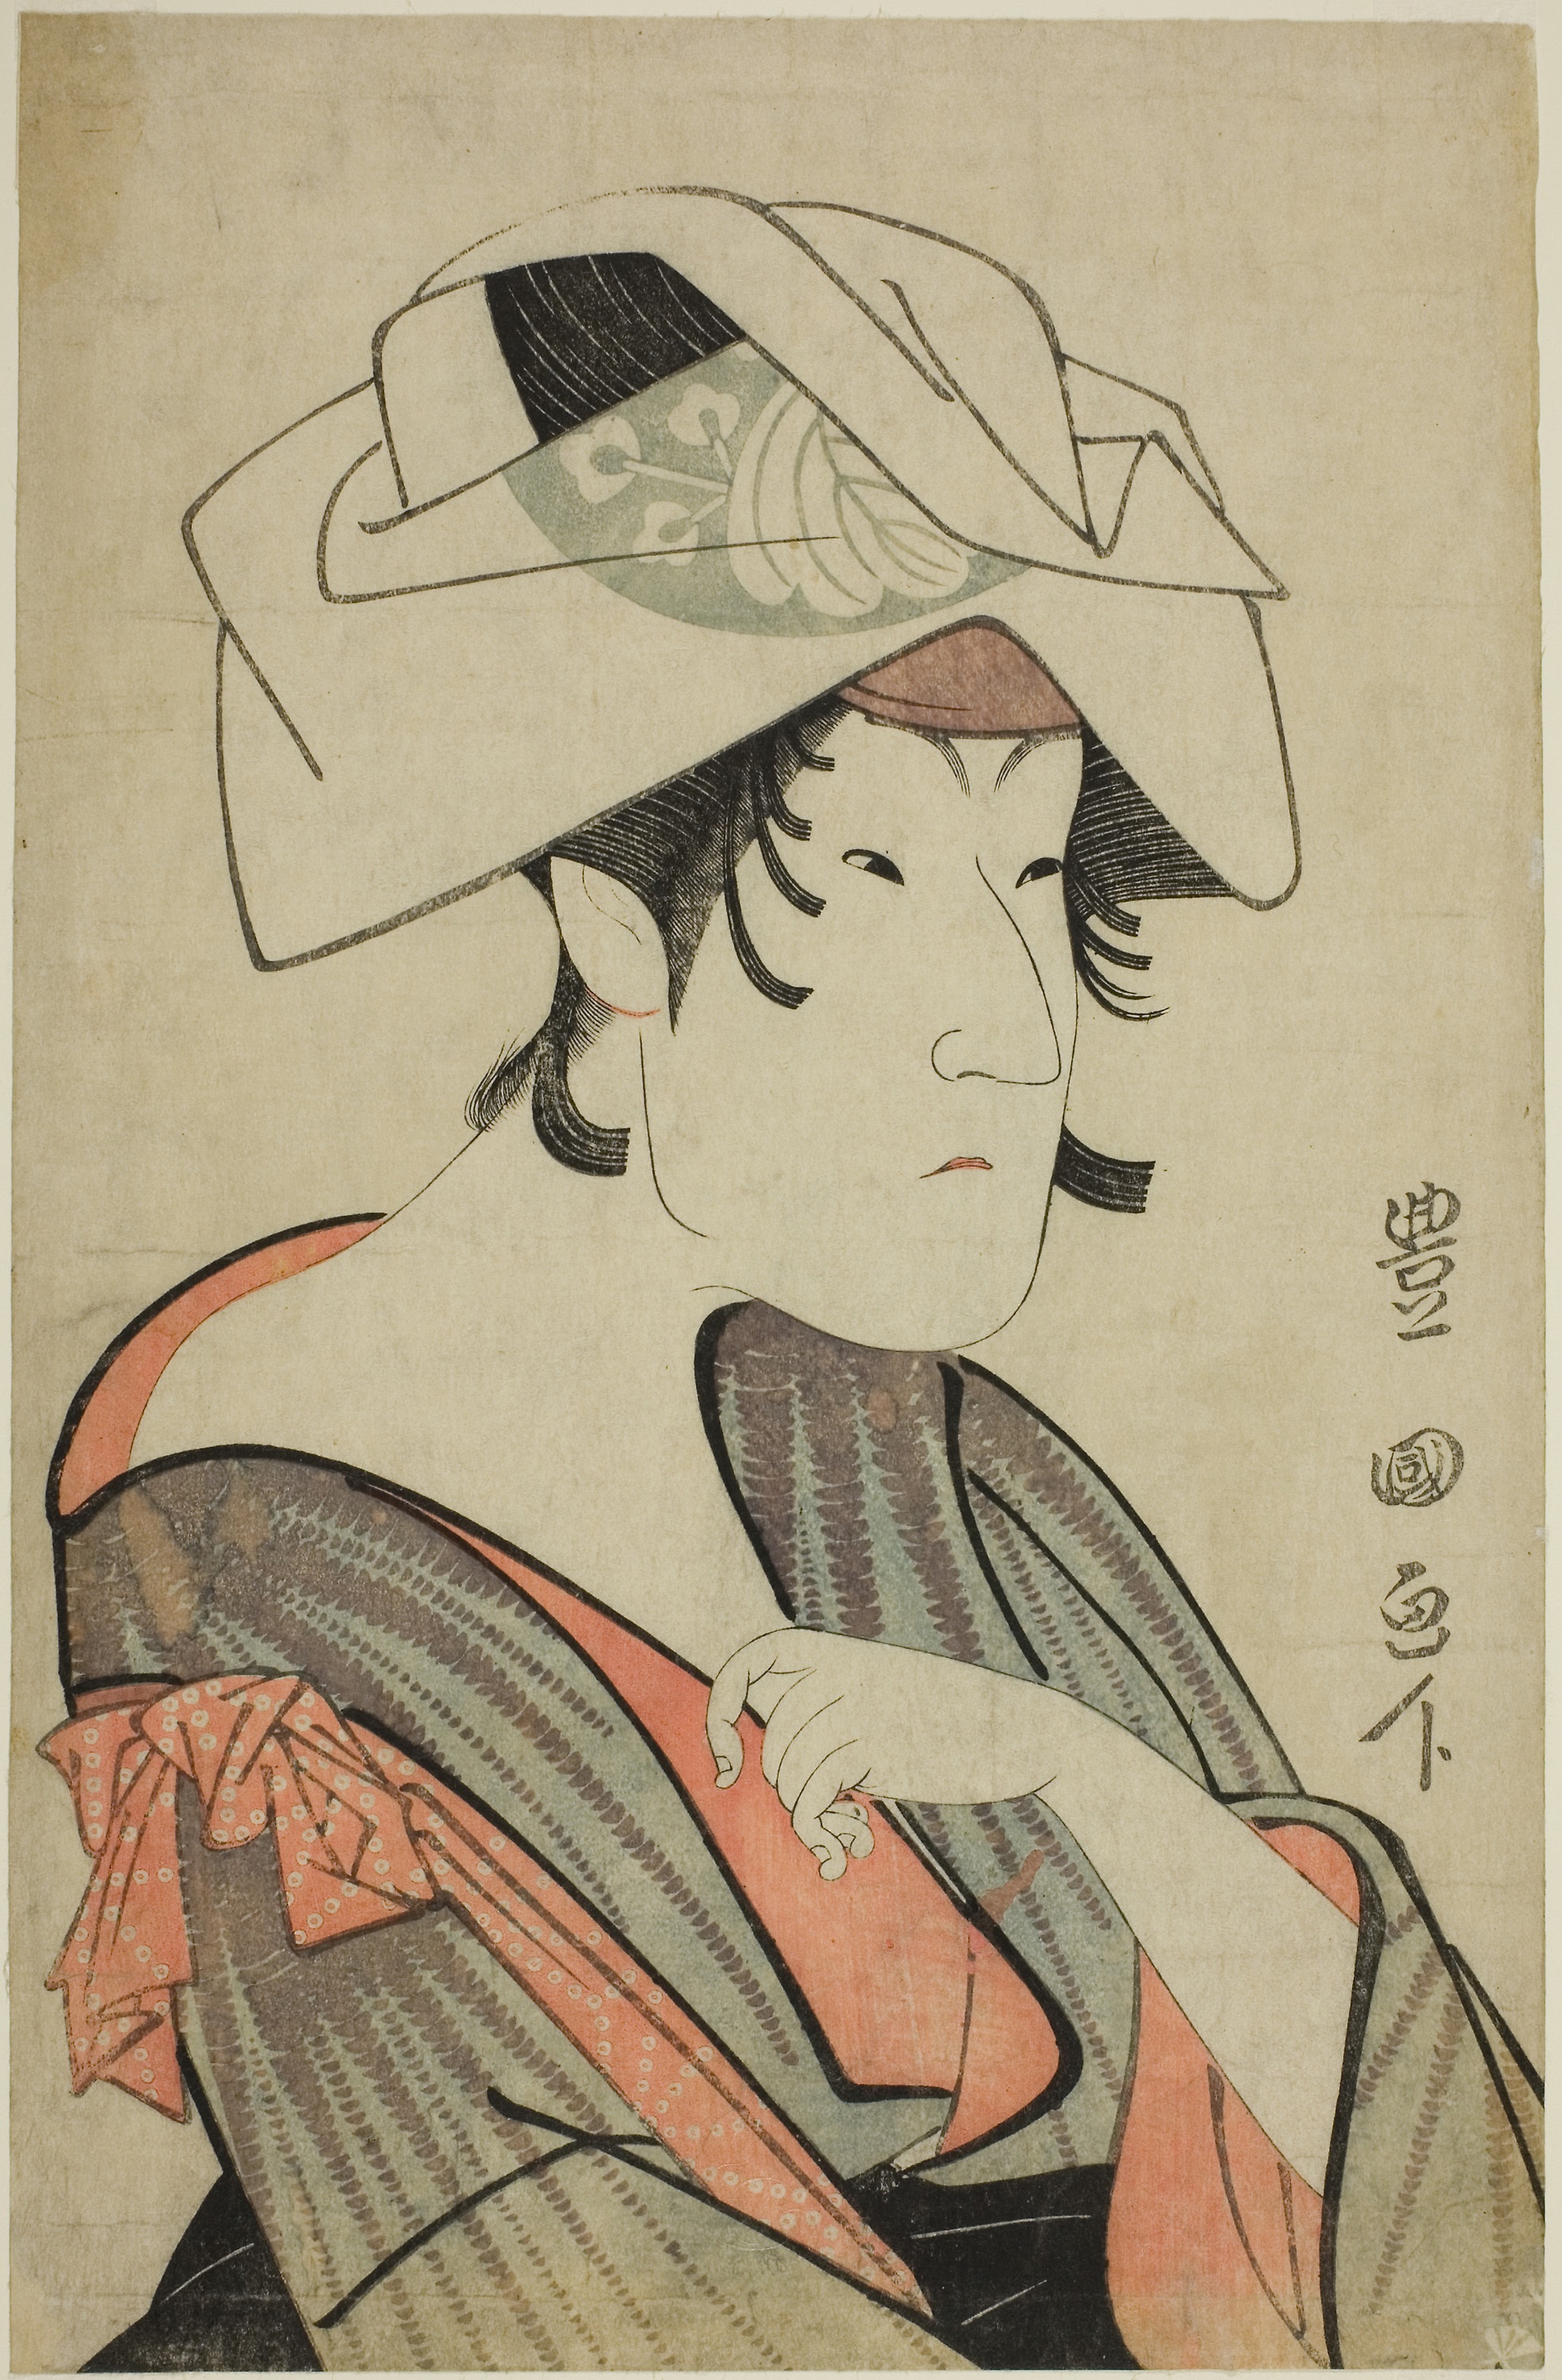
woman, art, illustration, drawing, design, girl, artwork, portrait, costume design, visual arts